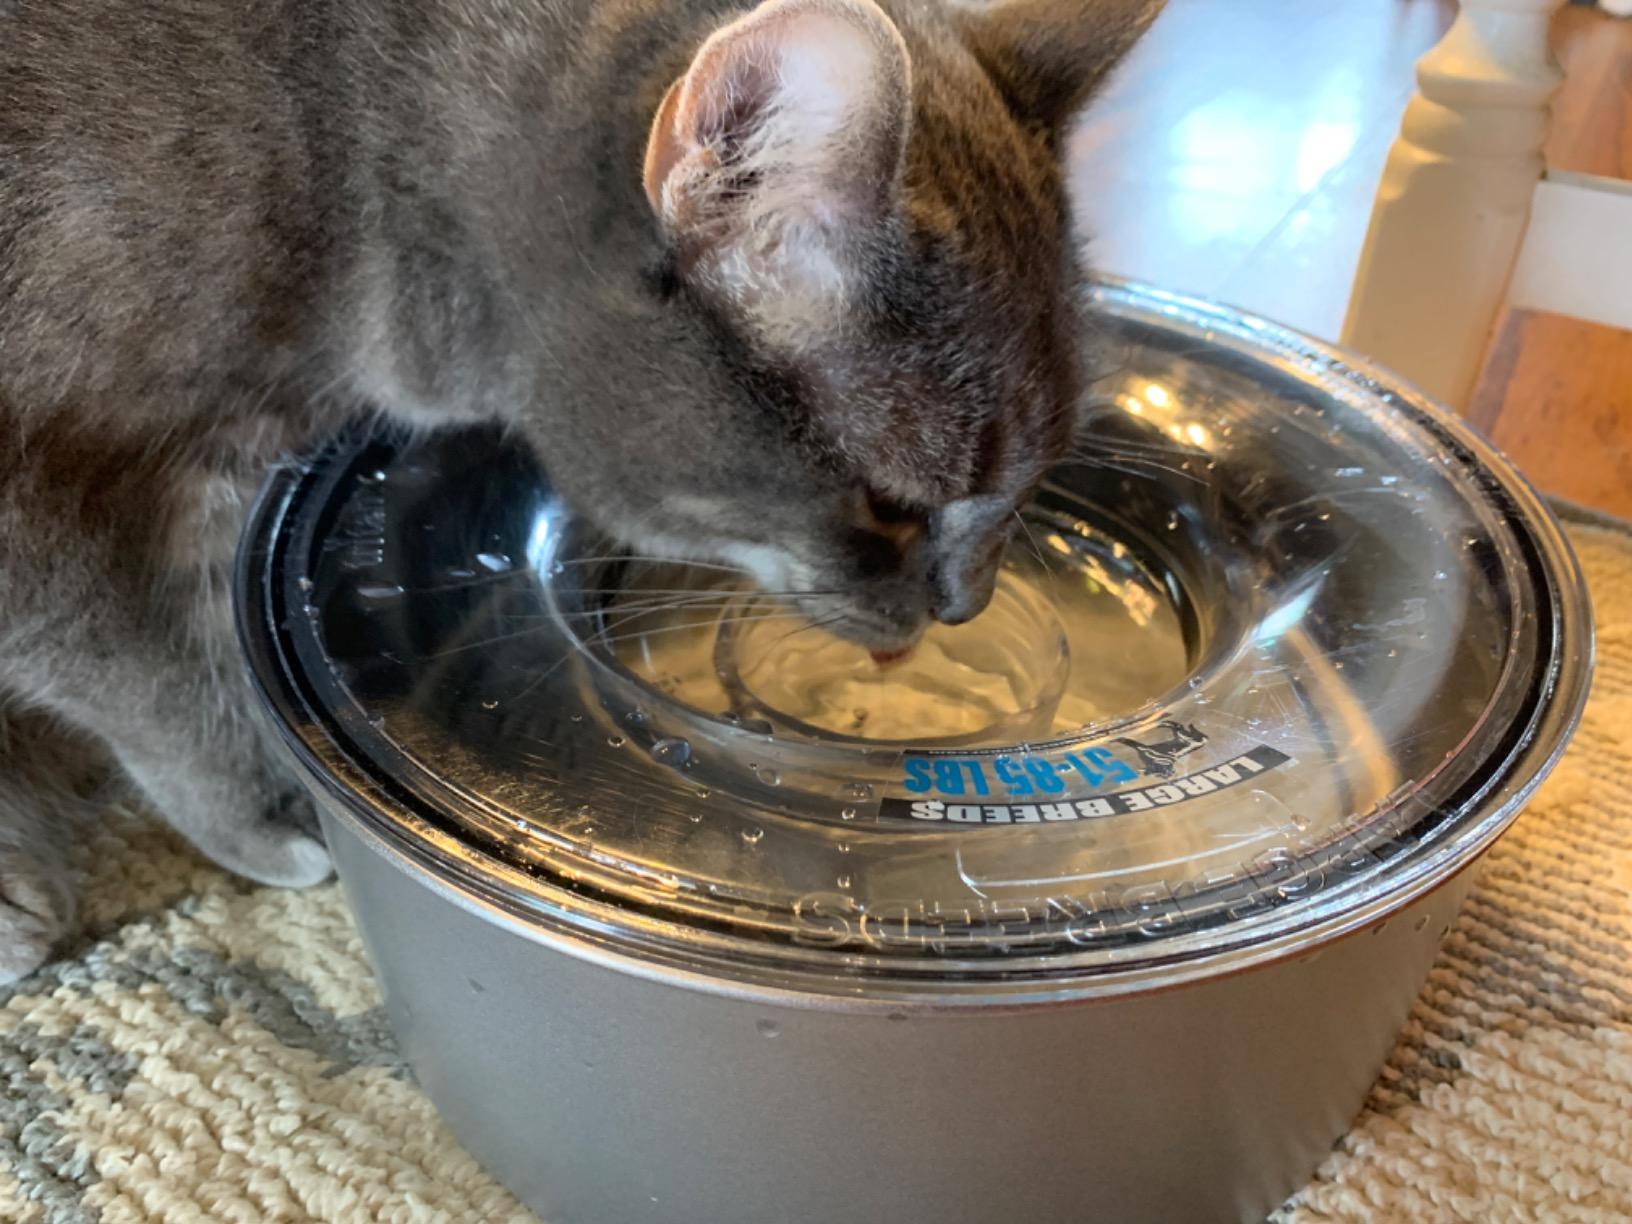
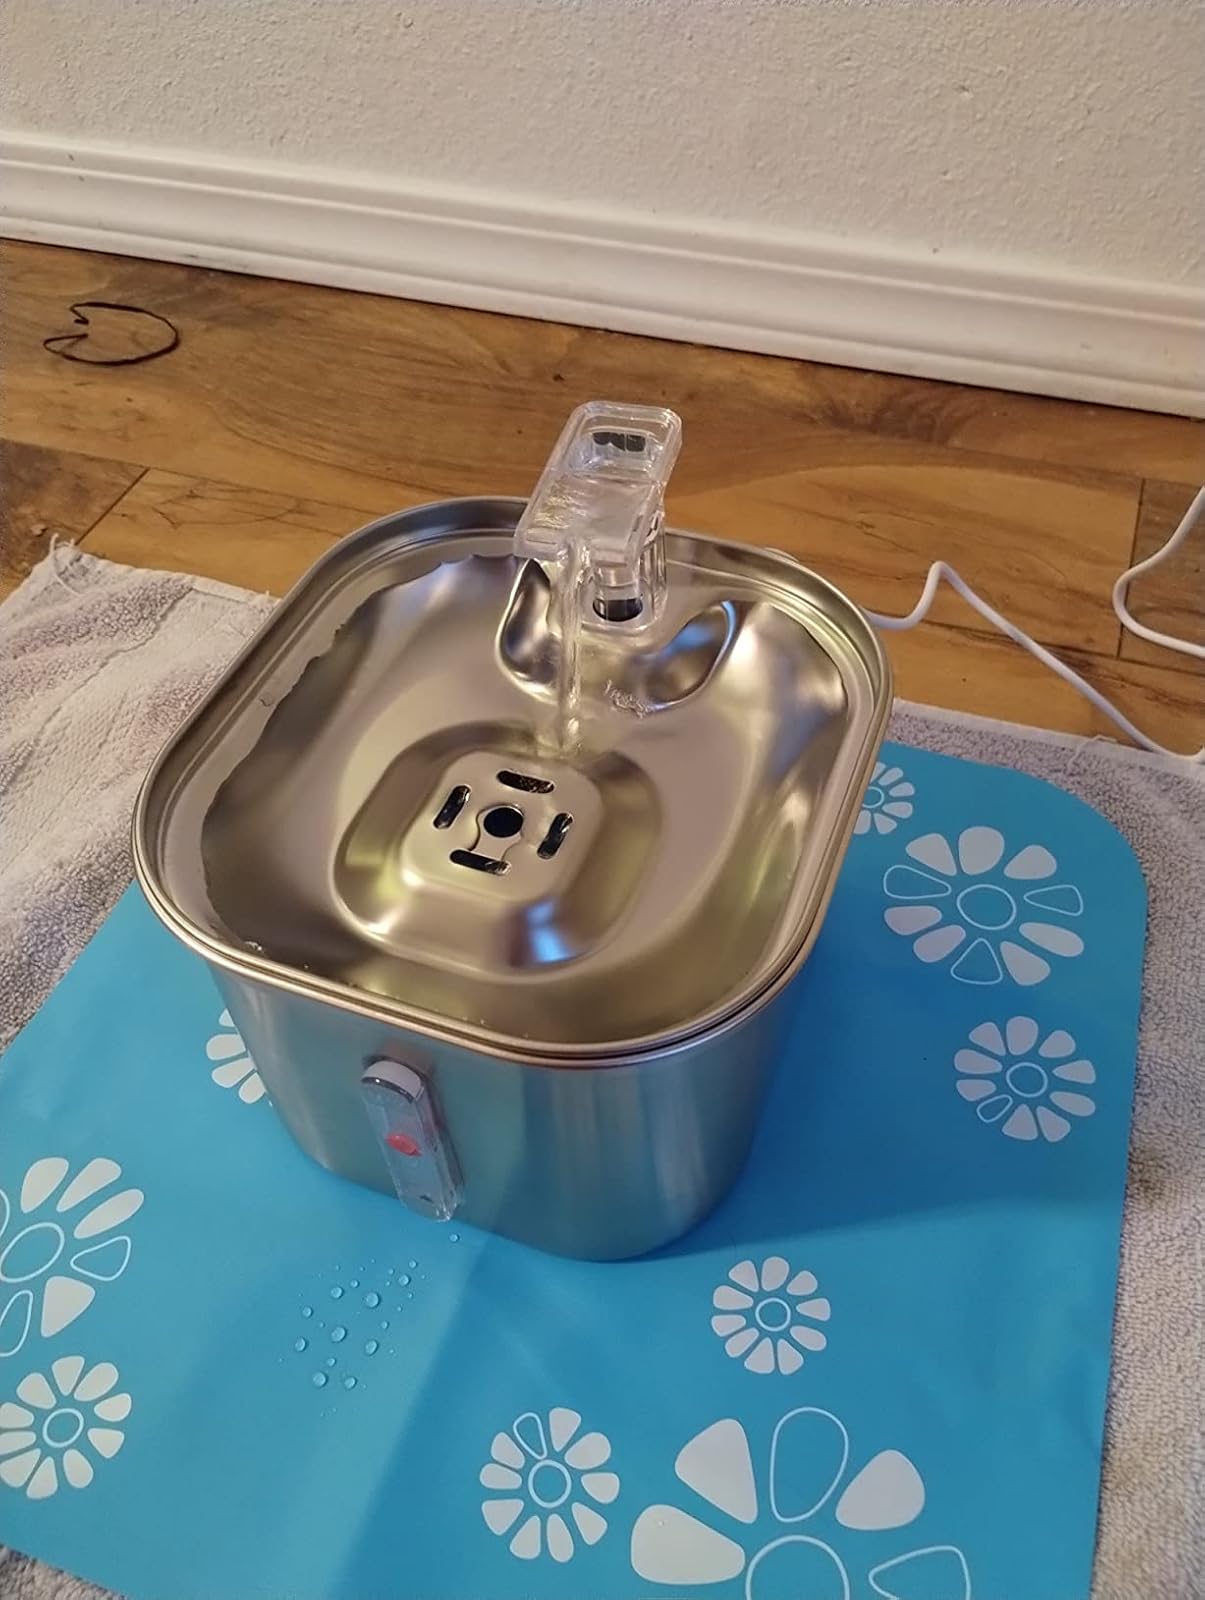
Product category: items_bowl
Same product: no